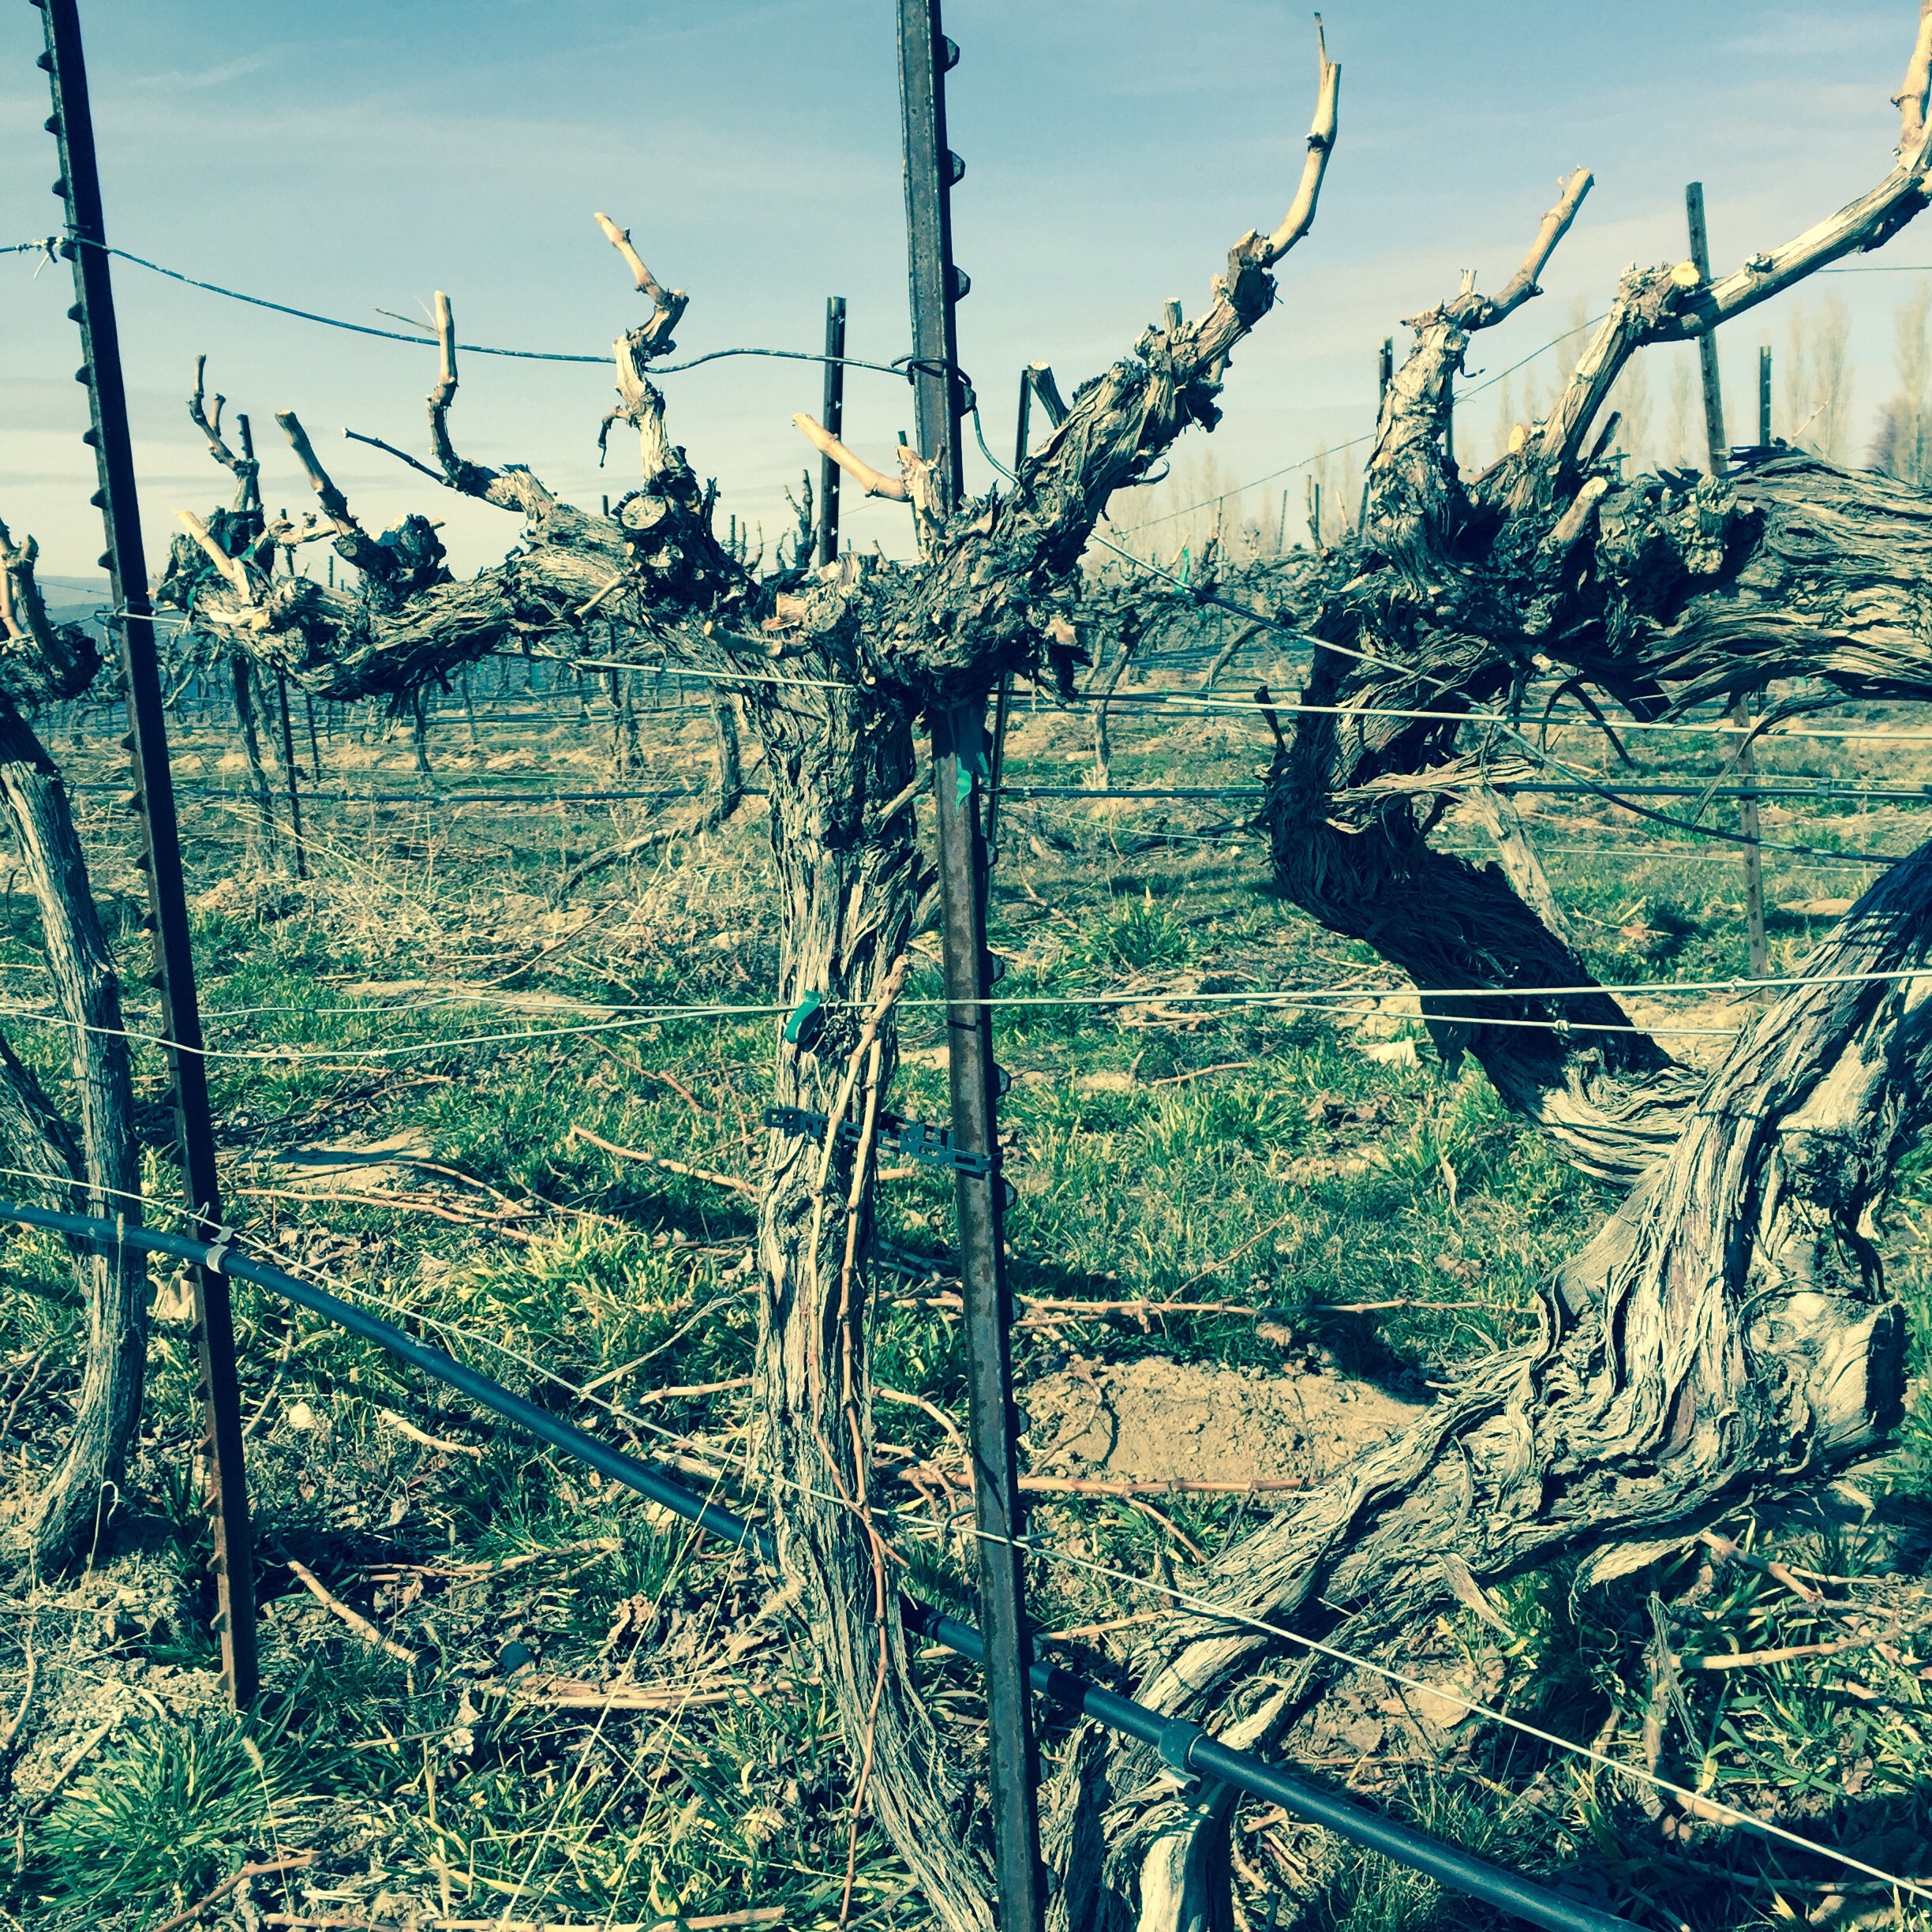
landscape, tree, nature, track, vine, vineyard, wine, farm, wind, green, bottle, electricity, agriculture, grapevine, grapes, winery, aerial photography, outdoor structure